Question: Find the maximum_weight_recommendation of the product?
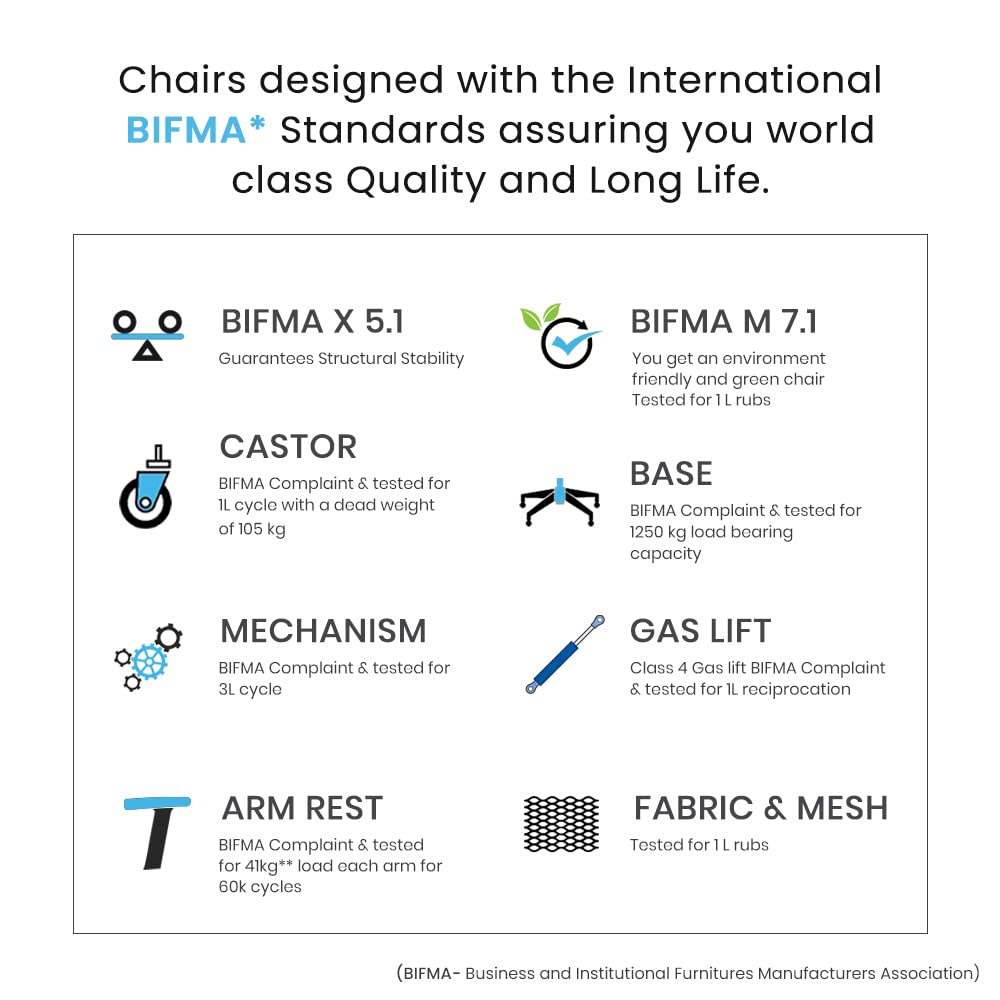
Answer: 1250 kilogram